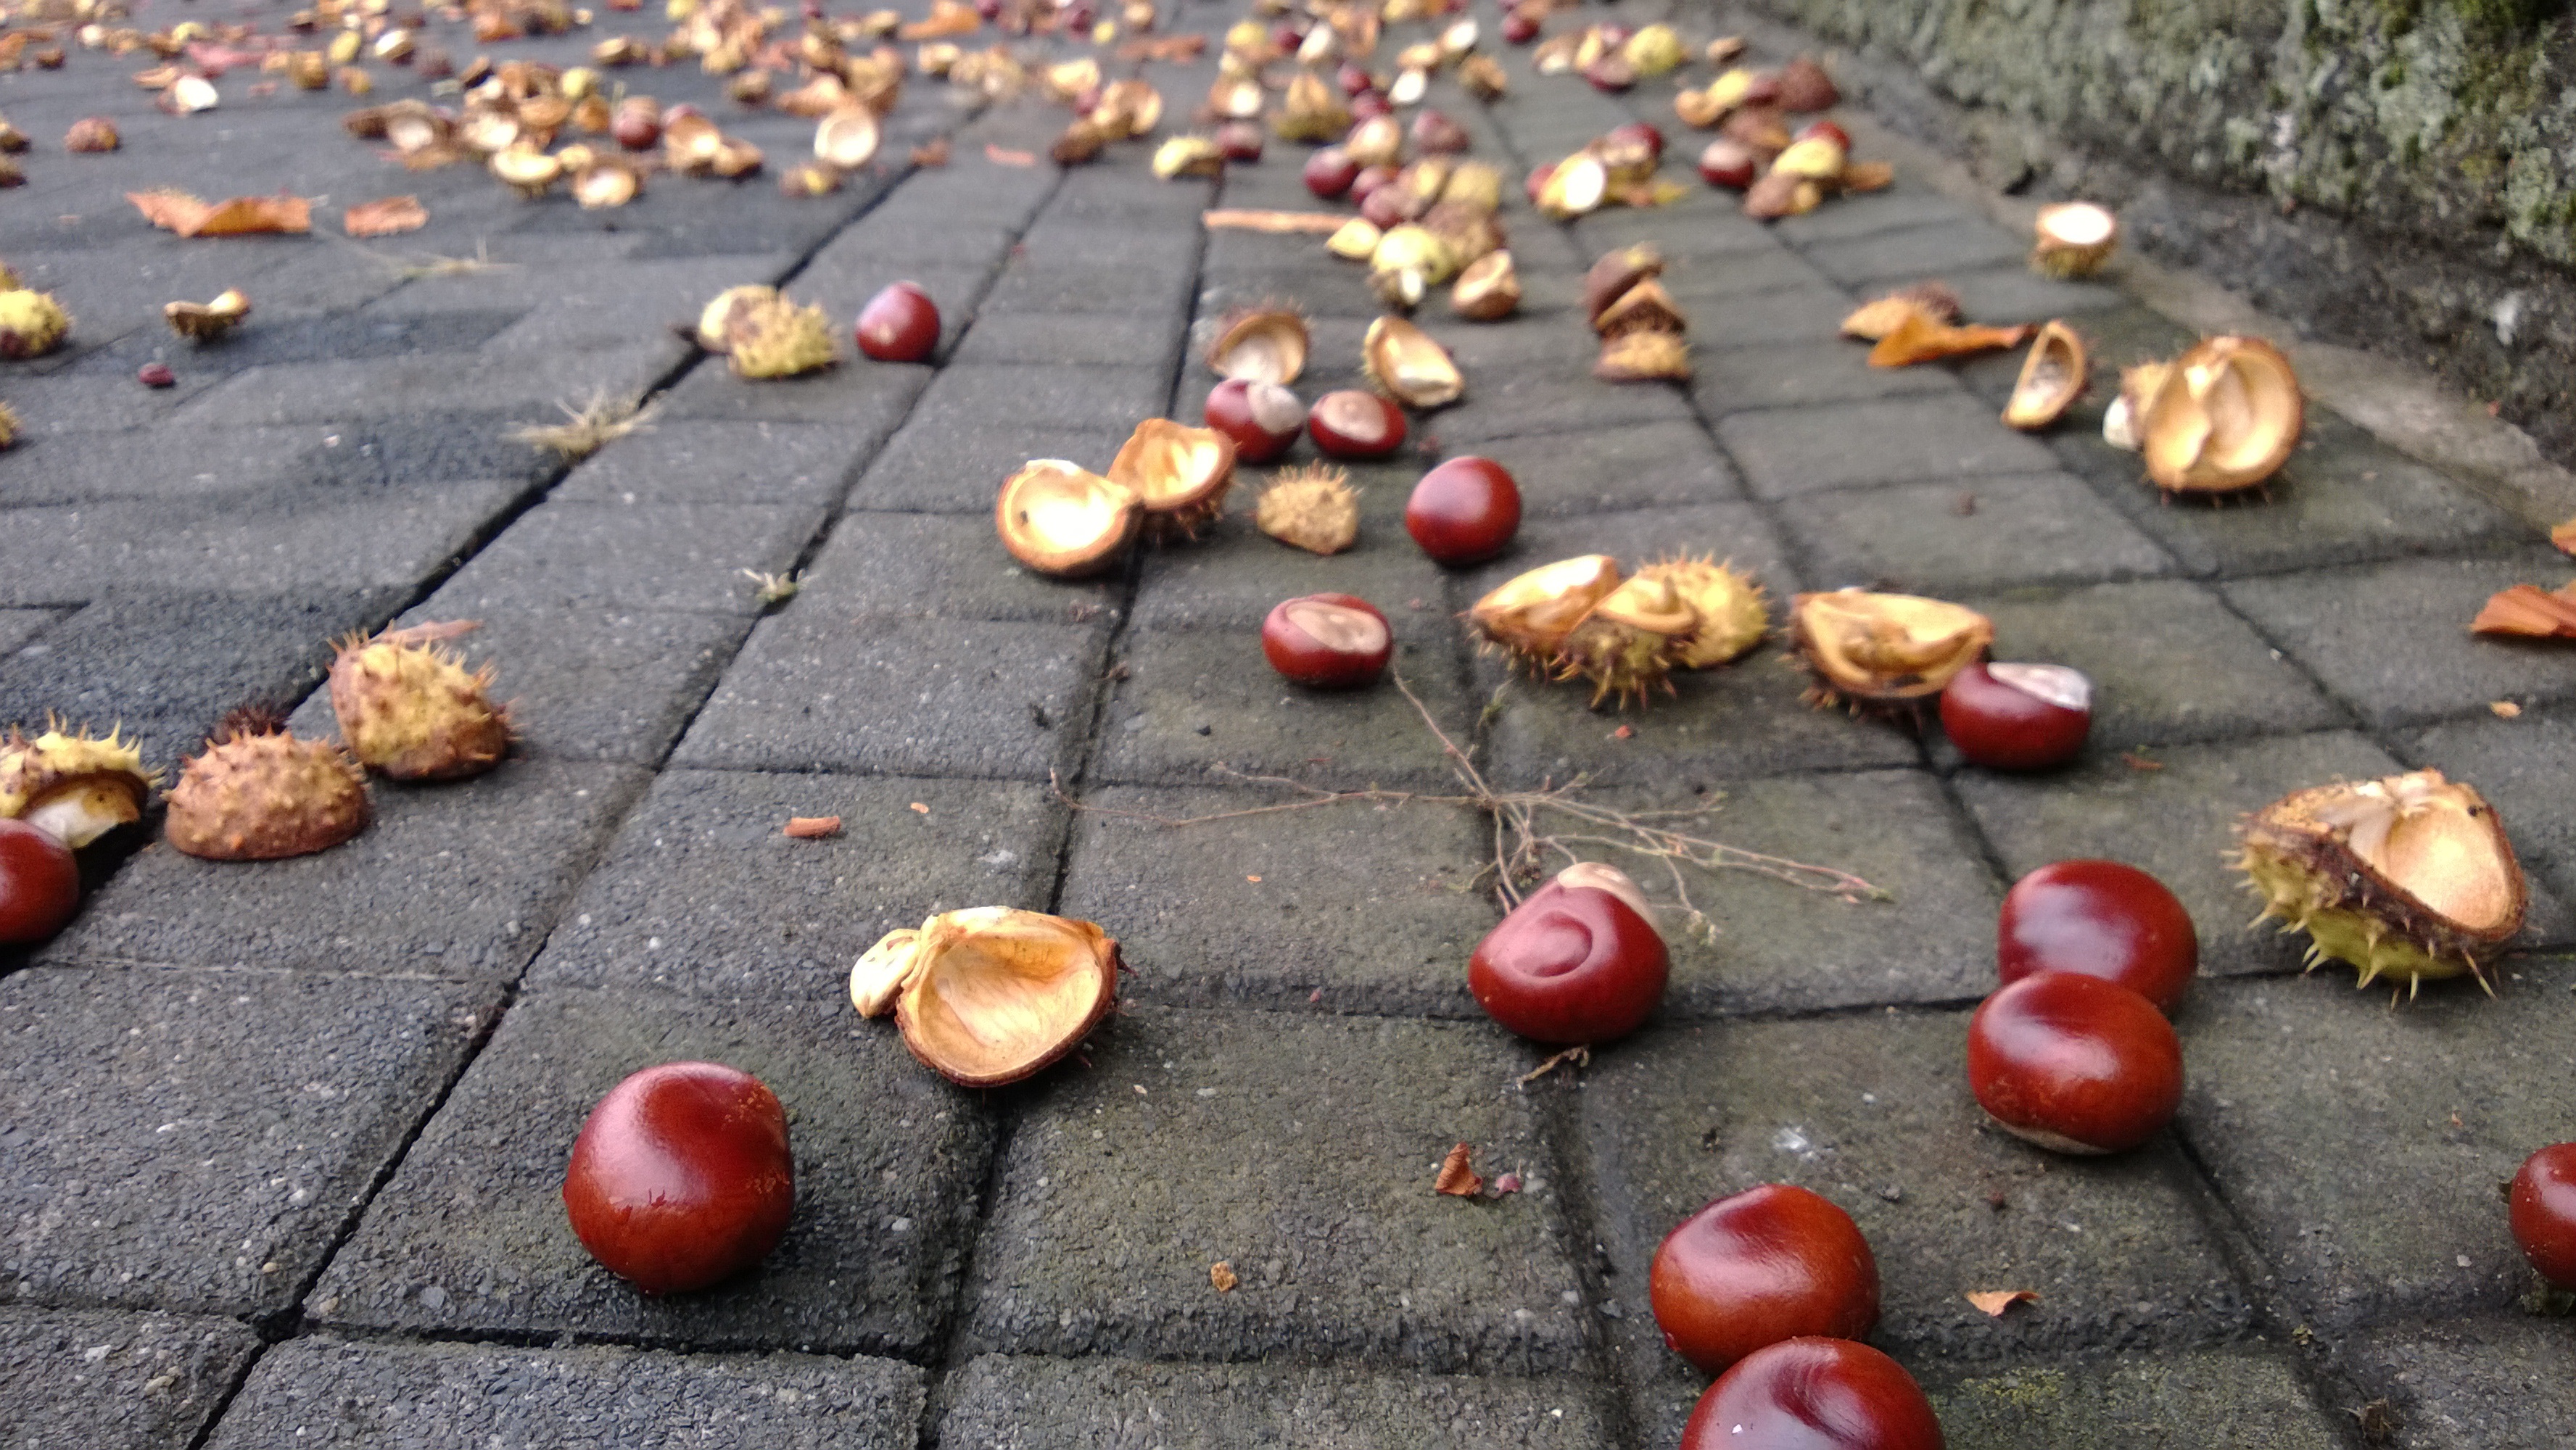
leaf, flower, food, red, produce, autumn, brown, seeds, chestnut